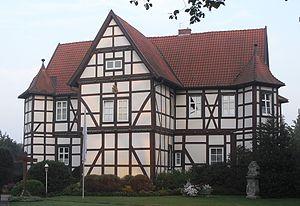
Dietrich Adolf von der Recke a régné sous le nom de Dietrich Adolf en tant que prince-évêque de Paderborn.